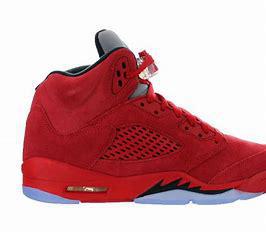
Brand: Jordan
Model: 5 Retro